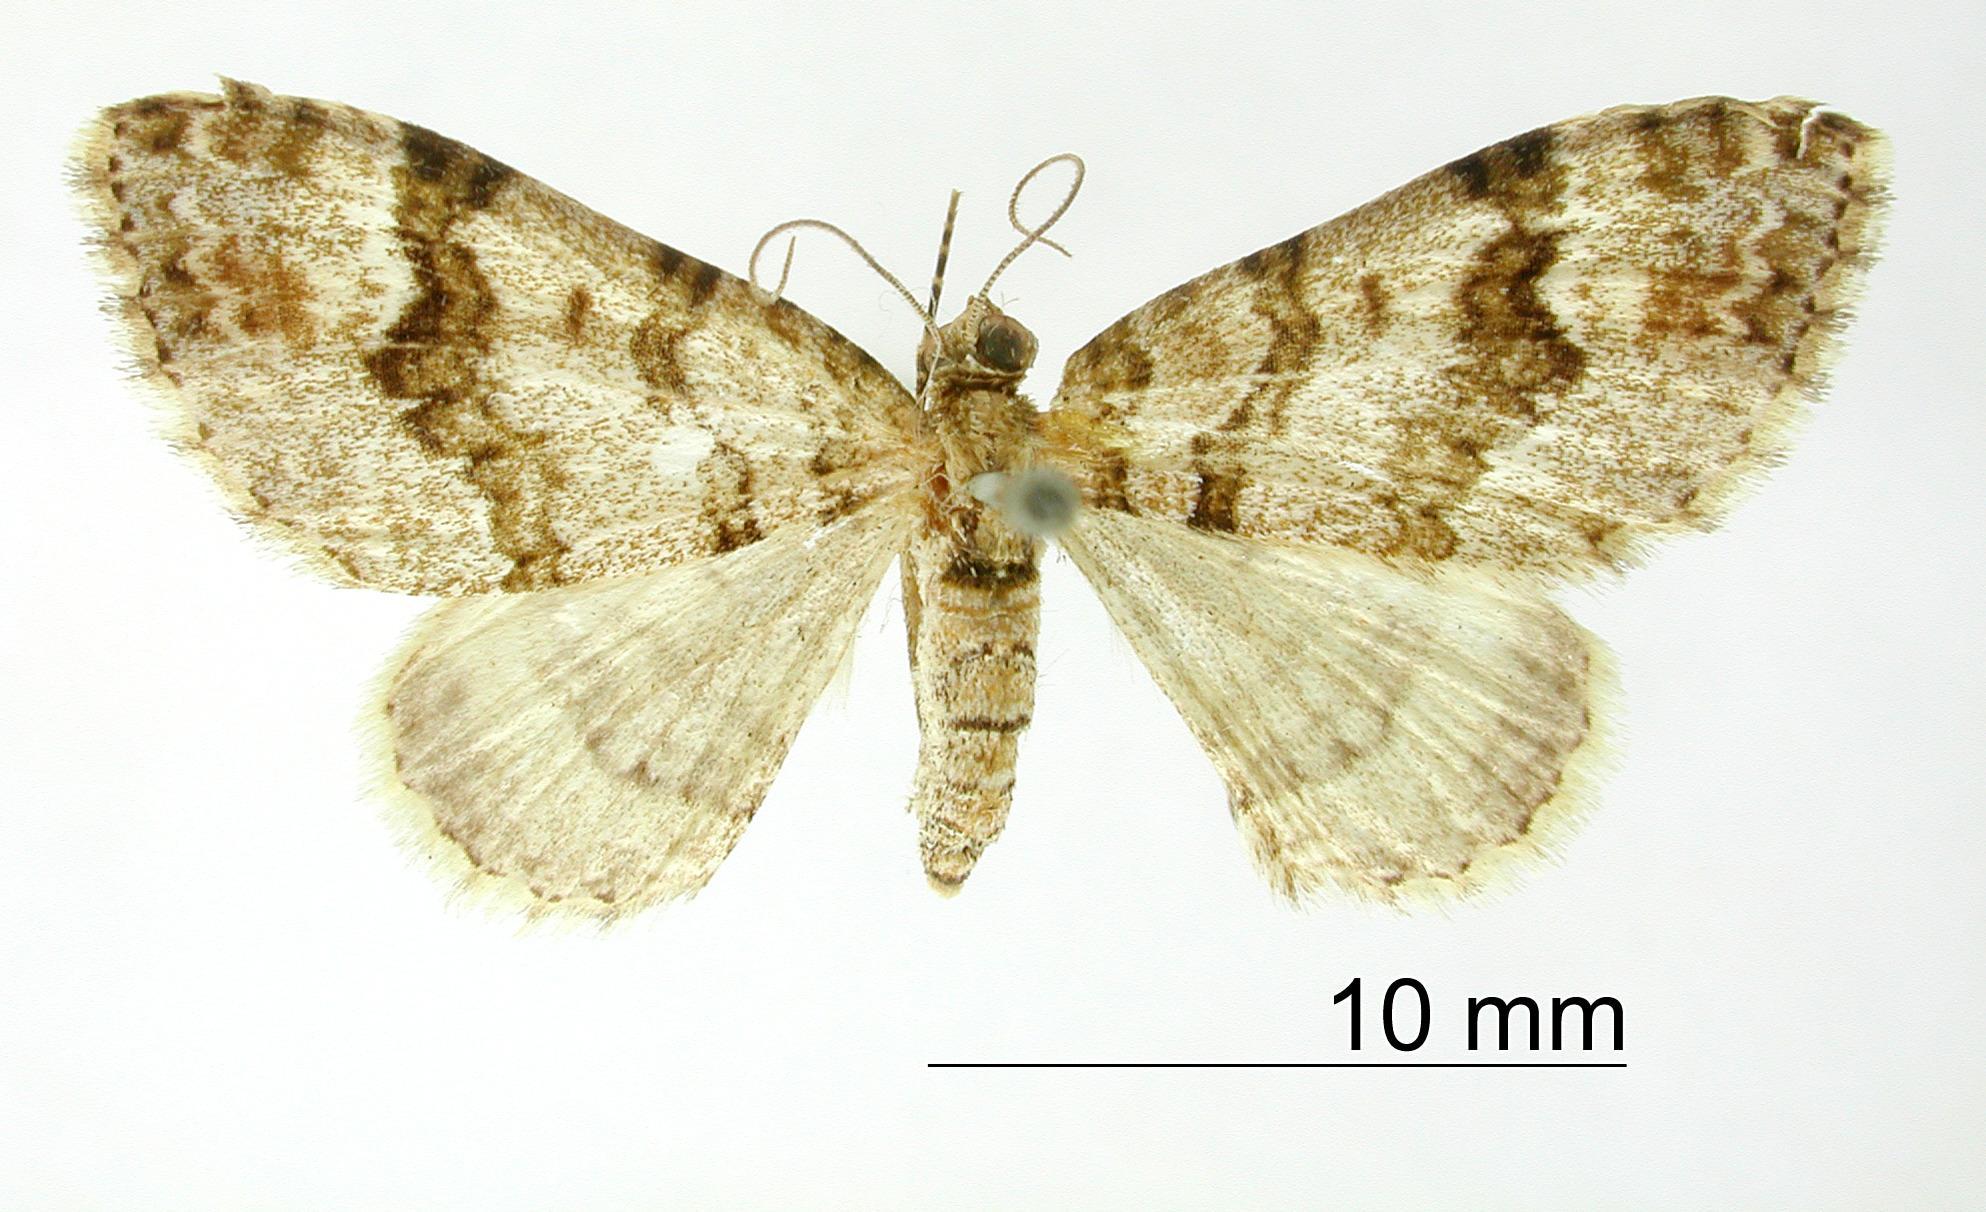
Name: Hammaptera colonaria
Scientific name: Hammaptera colonaria Schaus, 1913
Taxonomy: Animalia, Arthropoda, Insecta, Lepidoptera, Geometridae, Larentiinae
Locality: Esperanza, Costa Rica